SIAI S.52

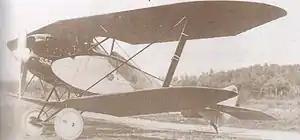

The SIAI S.52 was an Italian fighter prototype of 1924.